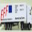
Label: truck